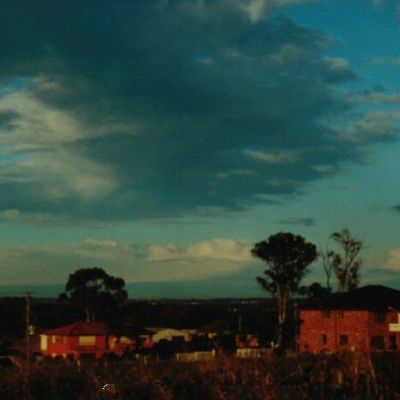
Cloud type: Stratocumulus (Sc)